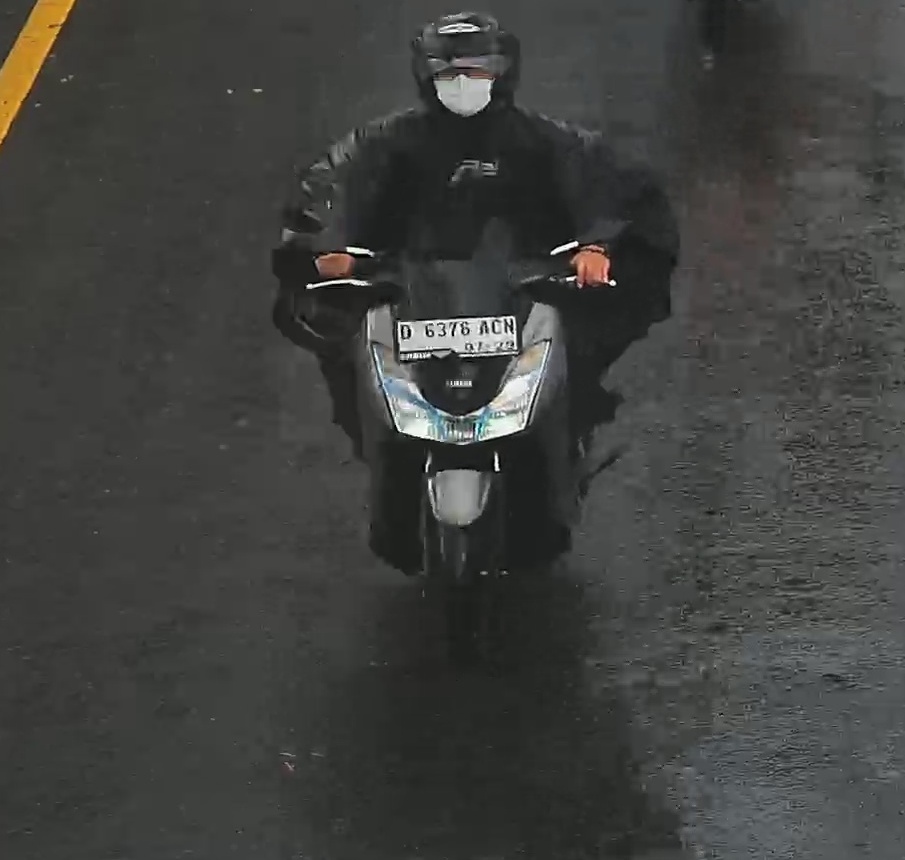
person-with-helmet: 1
person-without-helmet: 0